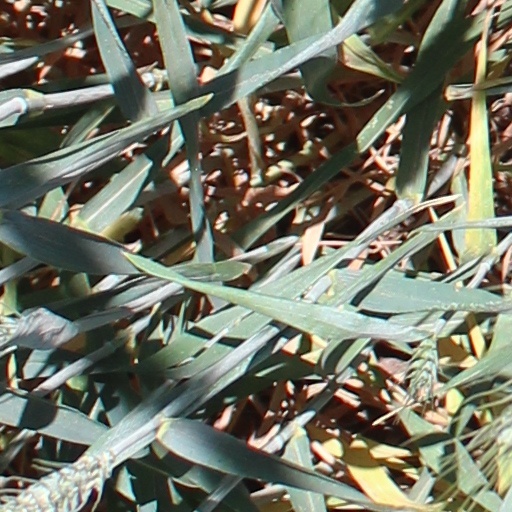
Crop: wheat